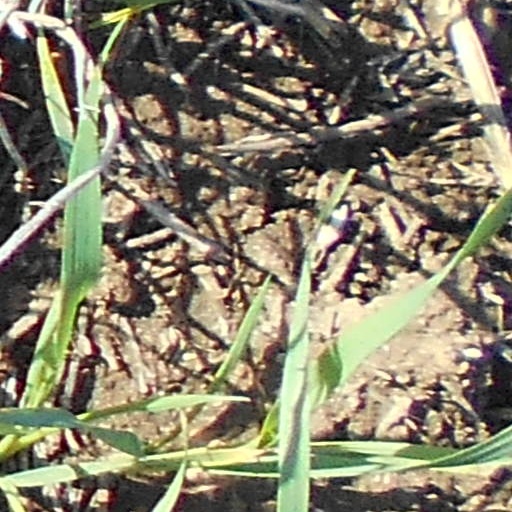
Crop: wheat